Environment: real
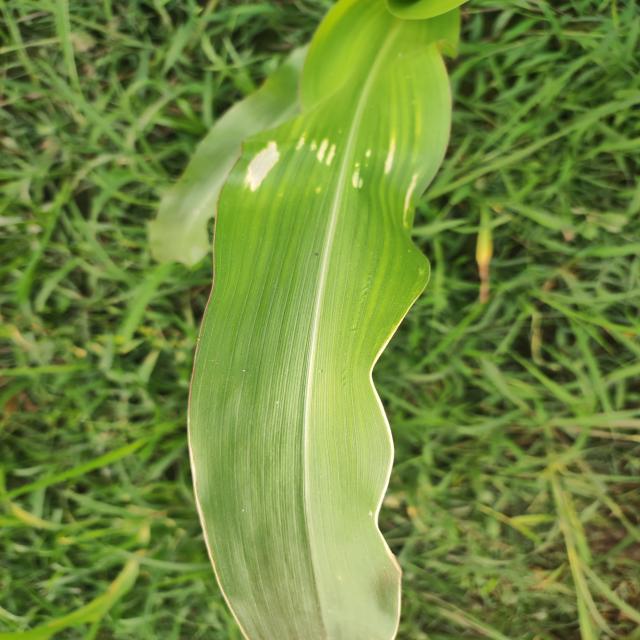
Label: northern_corn_leaf_blight